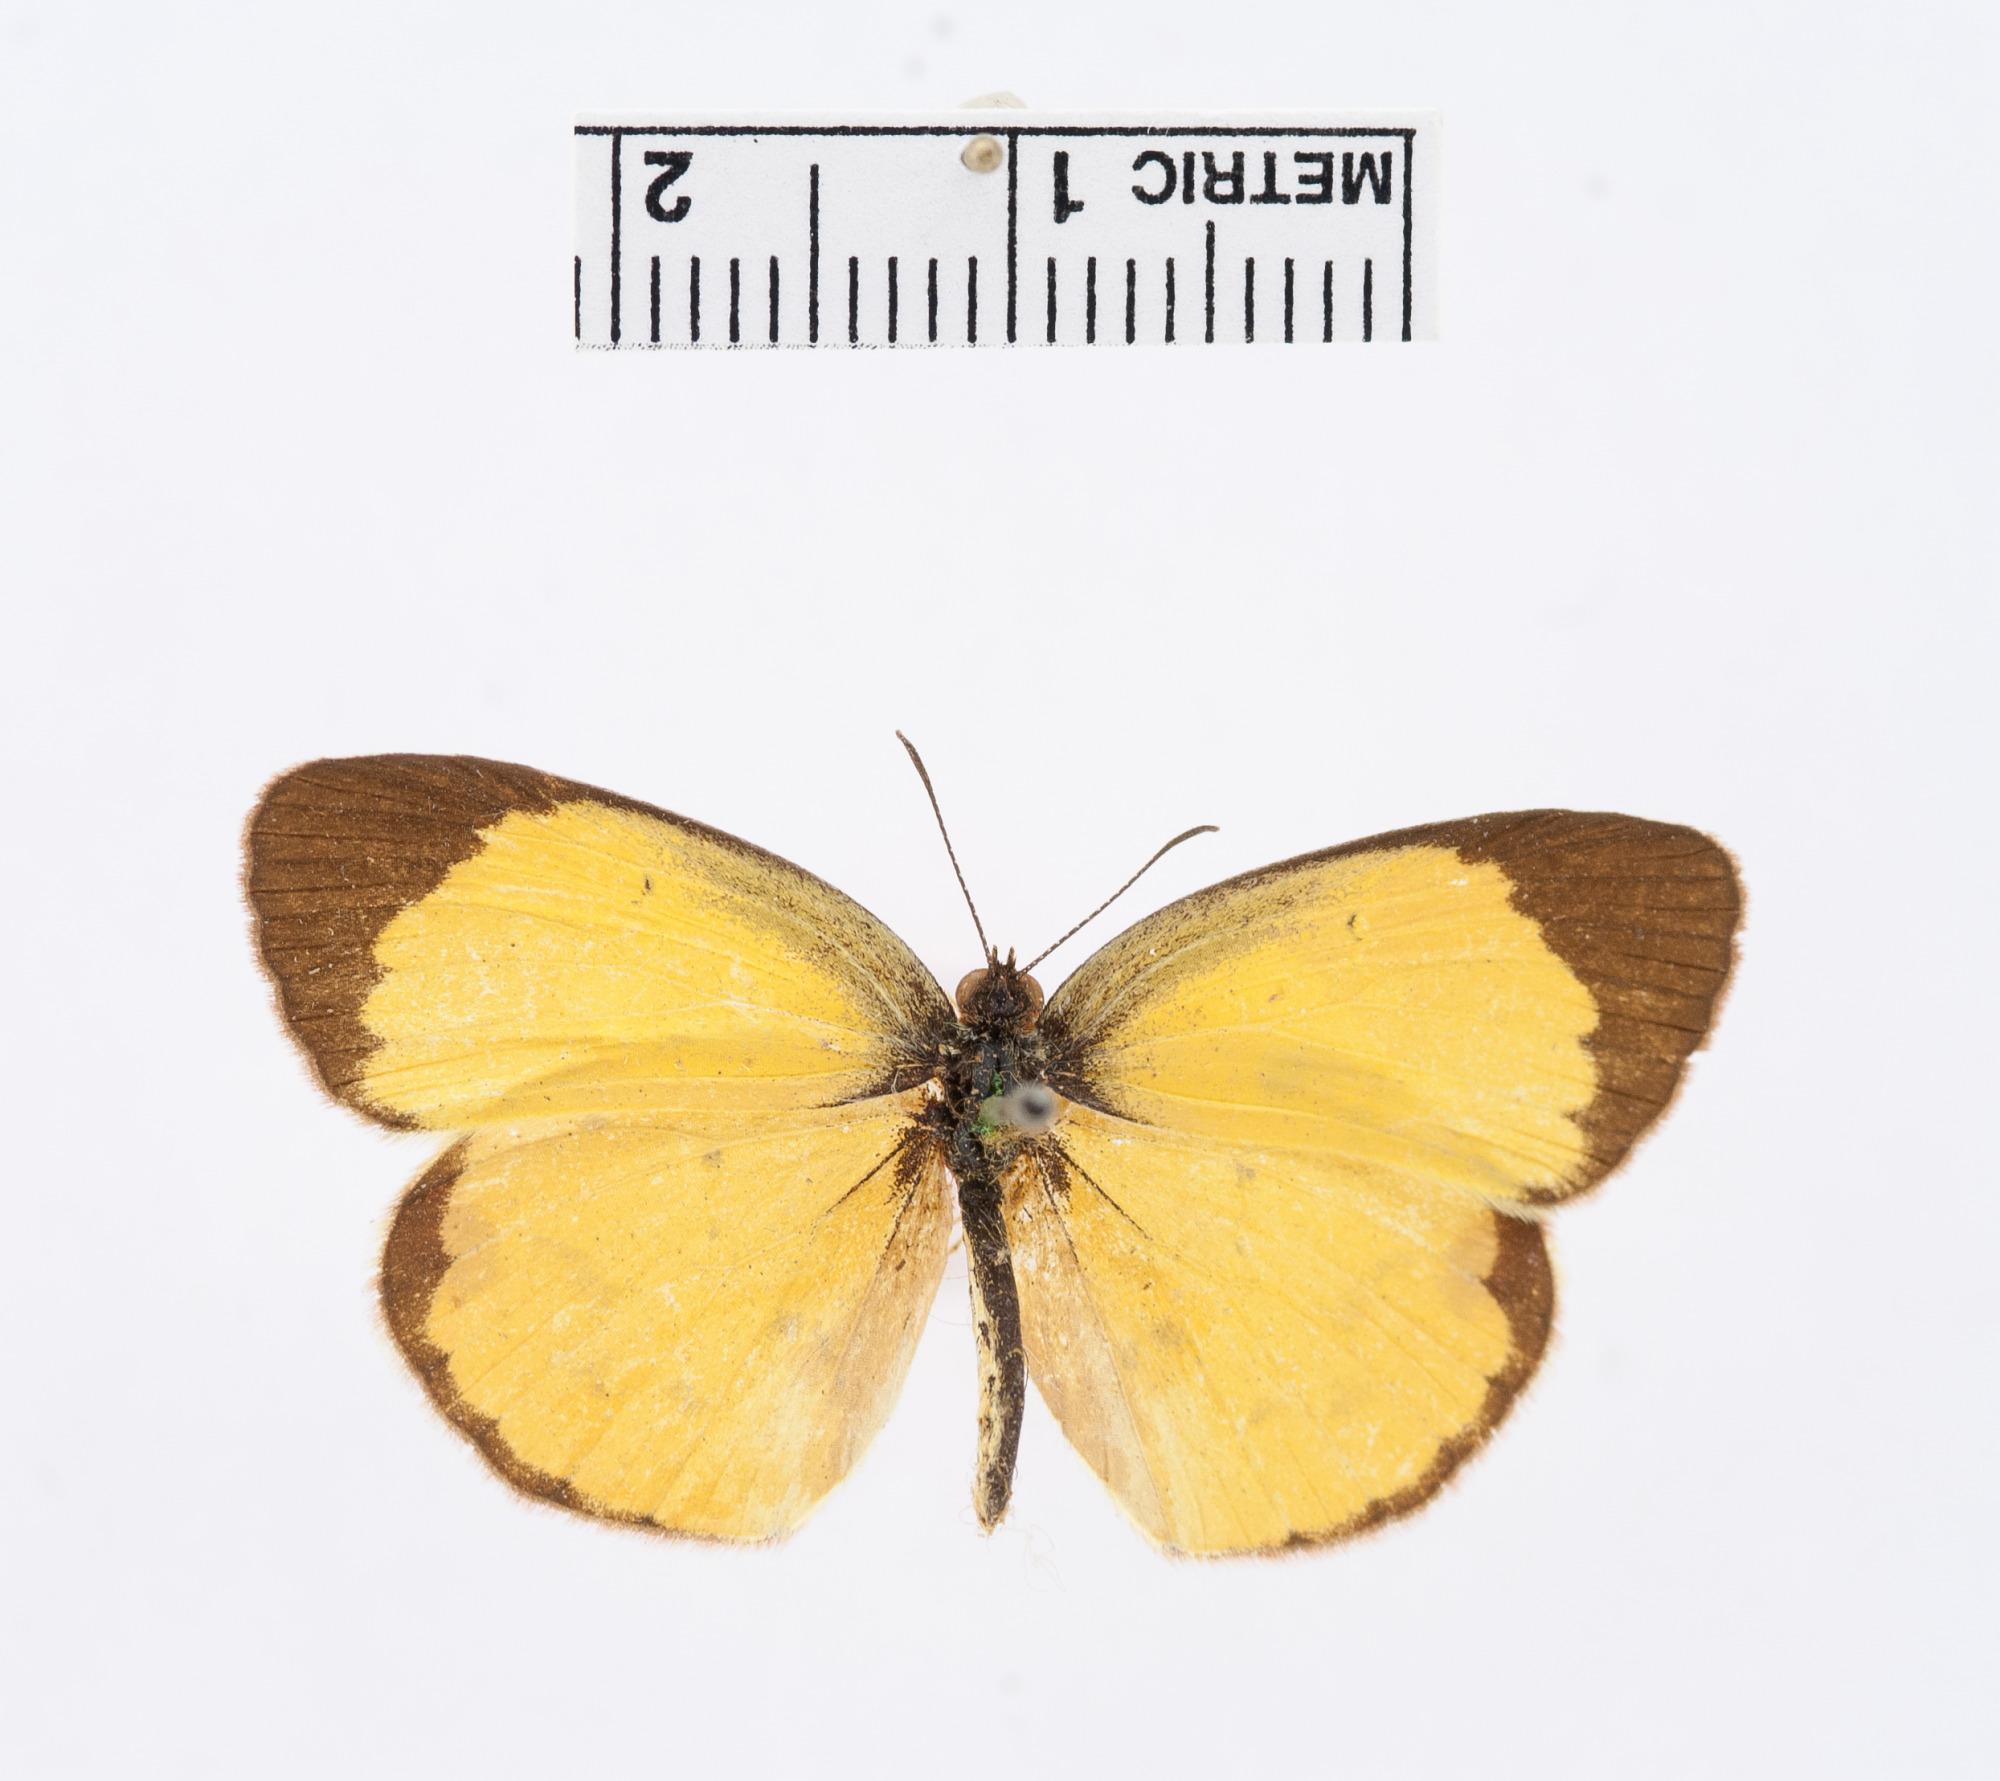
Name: Xanthidia lisa
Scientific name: Xanthidia lisa Boisduval & Le Conte, 1830
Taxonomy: Animalia, Arthropoda, Insecta, Lepidoptera, Pieridae, Coliadinae
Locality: [Not Stated], United States